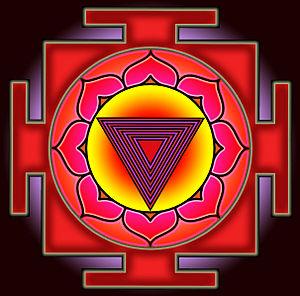
Le Yantra est un support graphique de méditation issu de la tradition hindoue, puis emprunté par le bouddhisme, et le taoïsme. Dans le jaïnisme, le terme de yantra est utilisé pour parler d'un diagramme mystique portant le nom de siddhachakra, navapada ou navadevata.